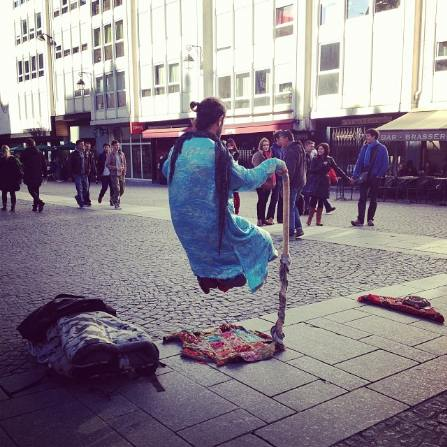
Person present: Yes